American Bandstand

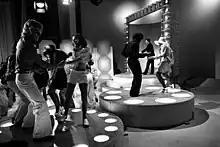
"American Bandstand" in 1973

When WFIL-TV moved to a new facility on City Line Avenue. The new facility lacked a studio that could accommodate the show, ABC moved production of "Bandstand" to the ABC Television Center in Los Angeles, now known as The Prospect Studios, on February 8, 1964. Prior to the move, "Bandstand" featured many of its up-and-coming acts from Philadelphia's Cameo-Parkway Records. The move to California coincided with a downturn in Cameo-Parkway Records’ influence, which diminished exposure many of its artists.